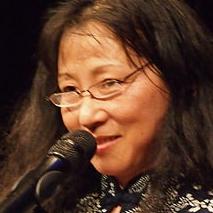
Age: 56